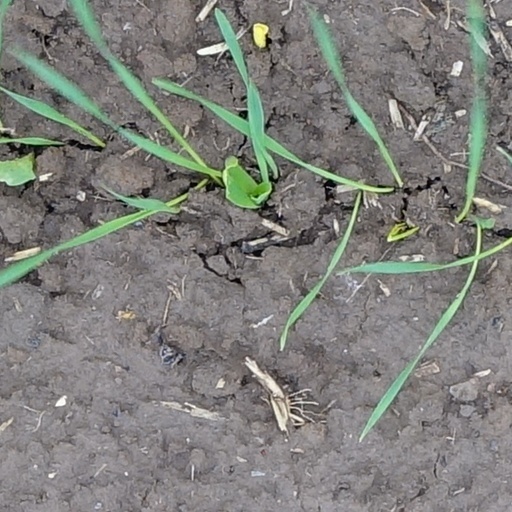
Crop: wheat